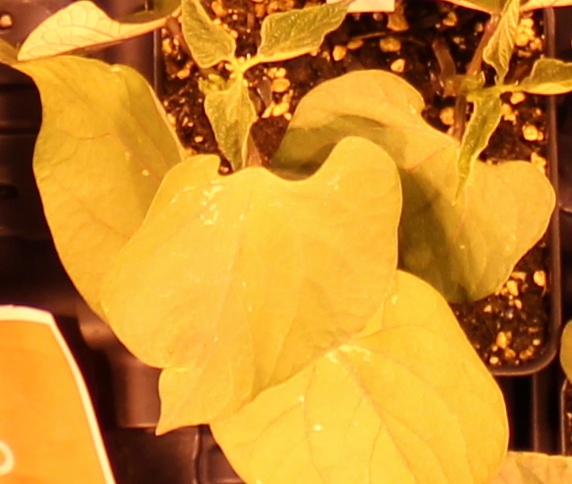
Label: Blackbean